Boeing B-17 Flying Fortress

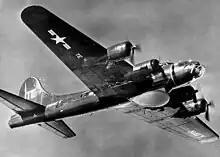
Under project Cadillac II, an AN/APS-20 radar was fitted onto the B-17G, making the PB-1W one of the first Airborne early warning aircraft.

Before the advent of long-range fighter escorts, B-17s had only their .50 caliber M2 Browning machine guns to rely on for defense during the bombing runs over Europe. As the war intensified, Boeing used feedback from aircrews to improve each new variant with increased armament and armor. Defensive armament increased from four machine guns and one nose machine gun in the B-17C, to thirteen machine guns in the B-17G. But because the bombers could not maneuver when attacked by fighters and needed to be flown straight and level during their final bomb run, individual aircraft struggled to fend off a direct attack.